Francis James Browne

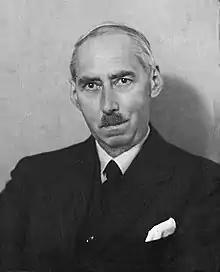
Francis James Browne

Francis James Browne (1879–1963) was professor of obstetrics and gynaecology and first director of the obstetric unit at University College Hospital, London, which was opened in 1926. He was known as "FJ".